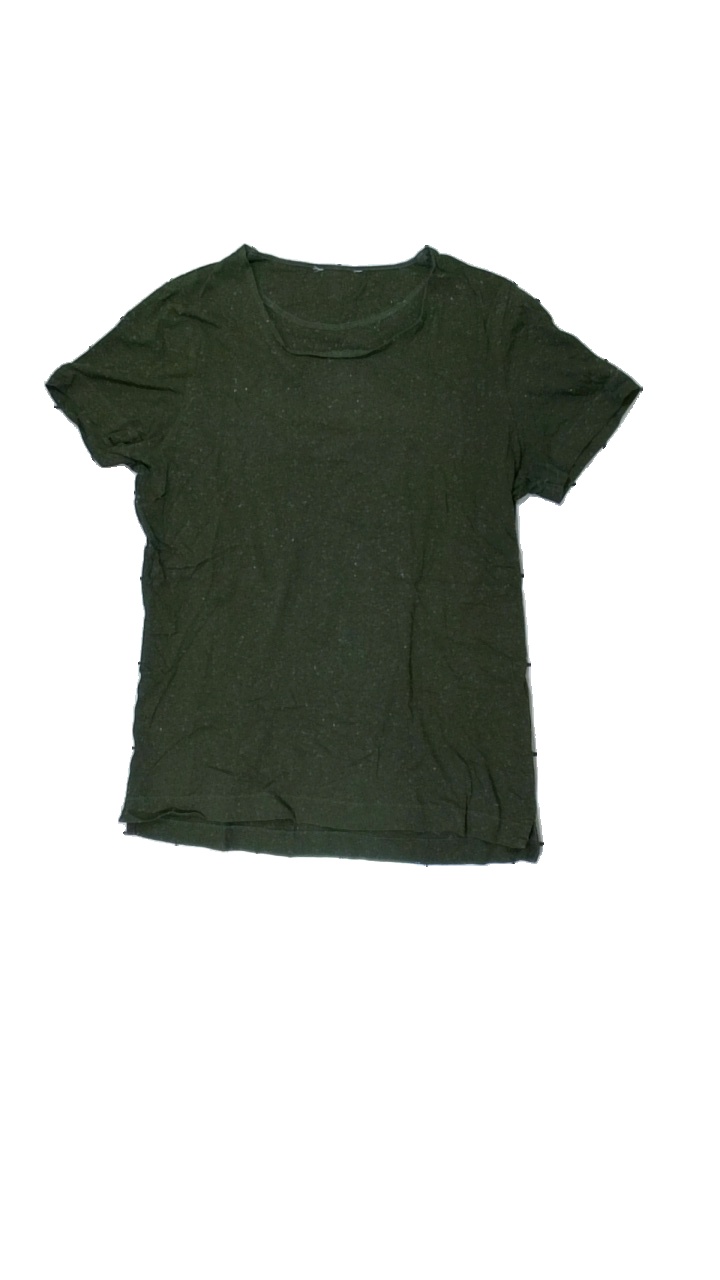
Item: T-shirt (Men)
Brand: Samsö
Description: grön t-shirt, nopprig
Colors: Green
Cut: Regular
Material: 100% cotton
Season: All
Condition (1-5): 3
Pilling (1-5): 3
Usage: Export
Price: <50